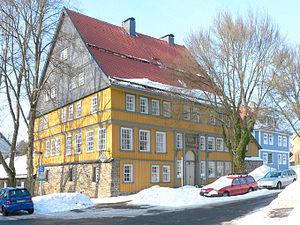
Clausthal-Zellerfeld est une ville de Basse-Saxe, dans la moitié sud-ouest du massif du Harz. Avec une population d'environ 15 000 habitants, Clausthal-Zellerfeld est le chef-lieu de l'intercommunalité de l’Oberharz.